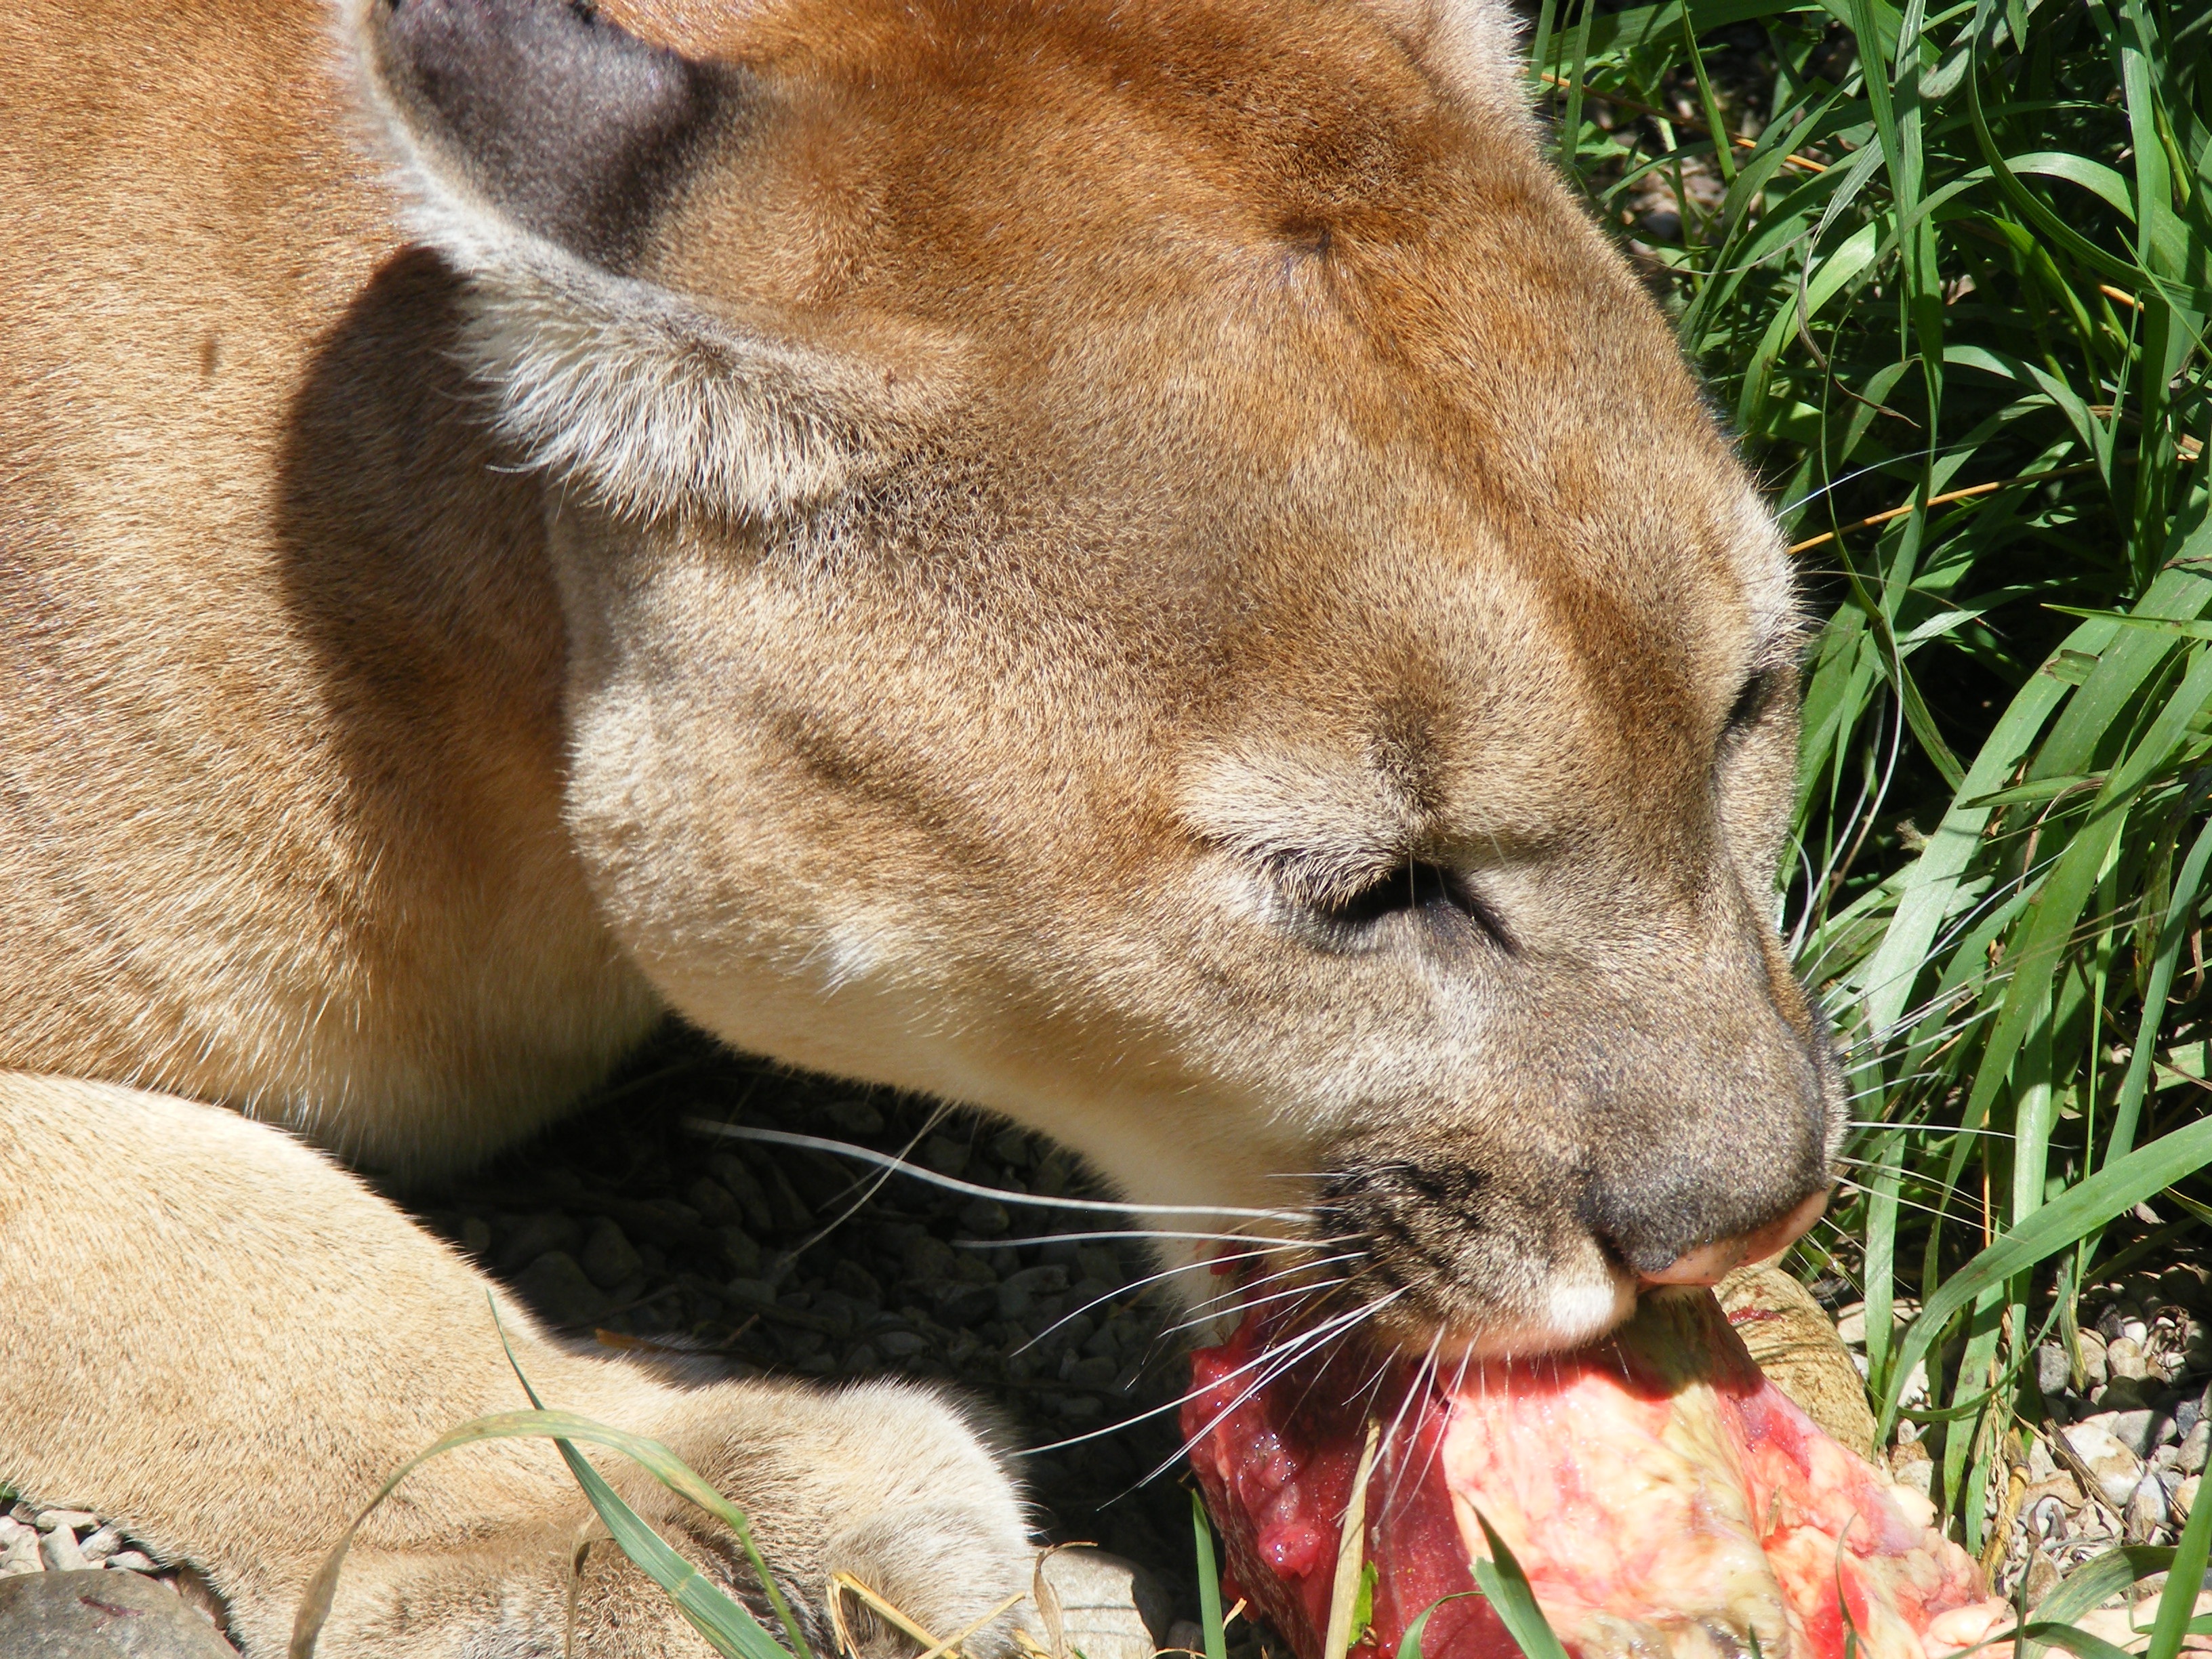
animal, wildlife, zoo, feline, mammal, fauna, lion, whiskers, snout, vertebrate, cougar, puma, cat like mammal